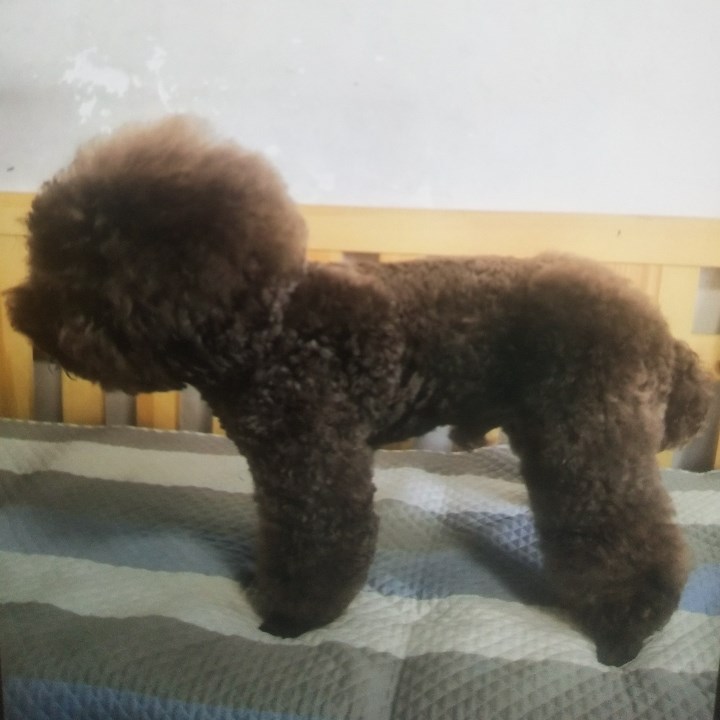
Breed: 7449-n000128-teddy